Palazzo Muti Papazzurri

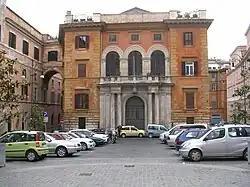
Palazzo Muti Papazzurri in 2010.

Palazzo Muti Papazzurri is a Baroque palazzo in Rome, Italy. It was built in 1660 by the architect Mattia de' Rossi, a pupil of Gian Lorenzo Bernini.